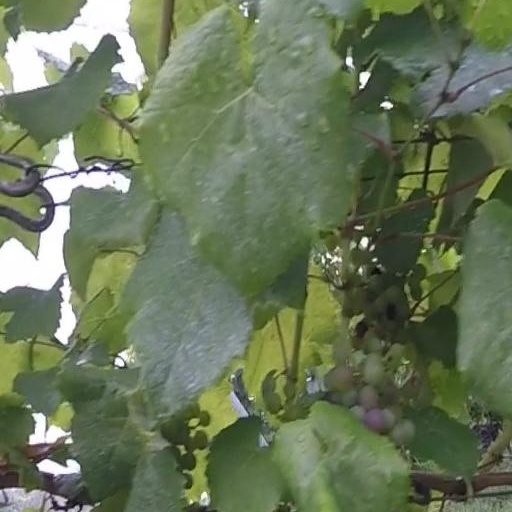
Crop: grape